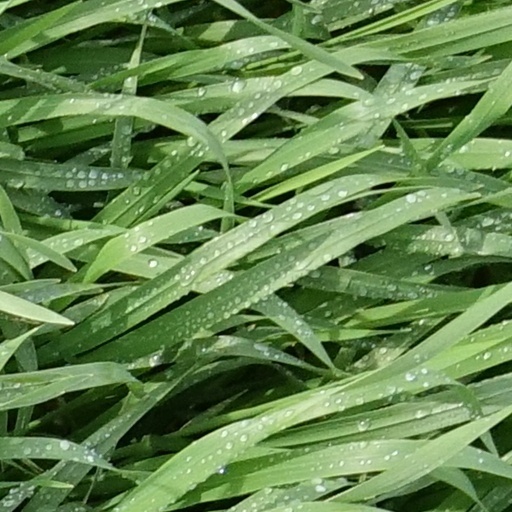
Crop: wheat